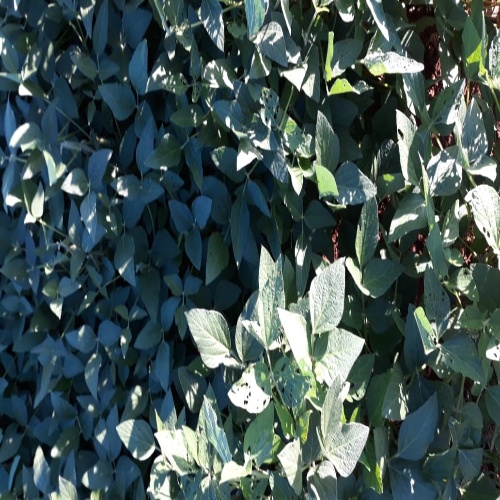
Label: Caterpillar